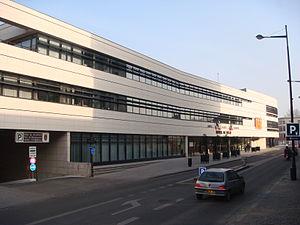
La Mairie de la ville de Bourges
Bourges est une commune française, préfecture du département du Cher. Avec 64 551 habitants en 2017, il s'agit de la commune la plus peuplée du département. Au centre d'une aire urbaine de 140 350 habitants, Bourges est la troisième commune la plus peuplée de la région Centre-Val de Loire, après Tours et Orléans, et devant Blois, Châteauroux et Chartres.
L'hôtel de ville de Bourges héberge les institutions municipales de la ville de Bourges depuis 1985.
Cet article dresse une liste par ordre de mandat des maires de Bourges.